Frank Wattelet

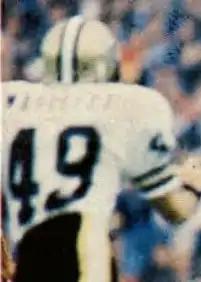
Wattelet playing for the Saints in 1984

Frank Wattelet (born October 25, 1958) is a former American football safety in the National Football League (NFL) for the New Orleans Saints and the Los Angeles Rams. Wattelet was chosen by the New Orleans Saints as an undrafted free agent in 1981 out of the University of Kansas and played primarily on the special teams unit for his first year before becoming a starter in the backfield for the remainder of his tenure with the Black and Gold. He is tied for thirteenth on the all time Saints interception leaders list with 12 picks and scored defensive touchdowns on both an interception return and a fumble return. Wattelet was a starter for 78 of his 91 games with New Orleans Saints and played a total of 98 games before ending his NFL career with the Los Angeles Rams in 1988.